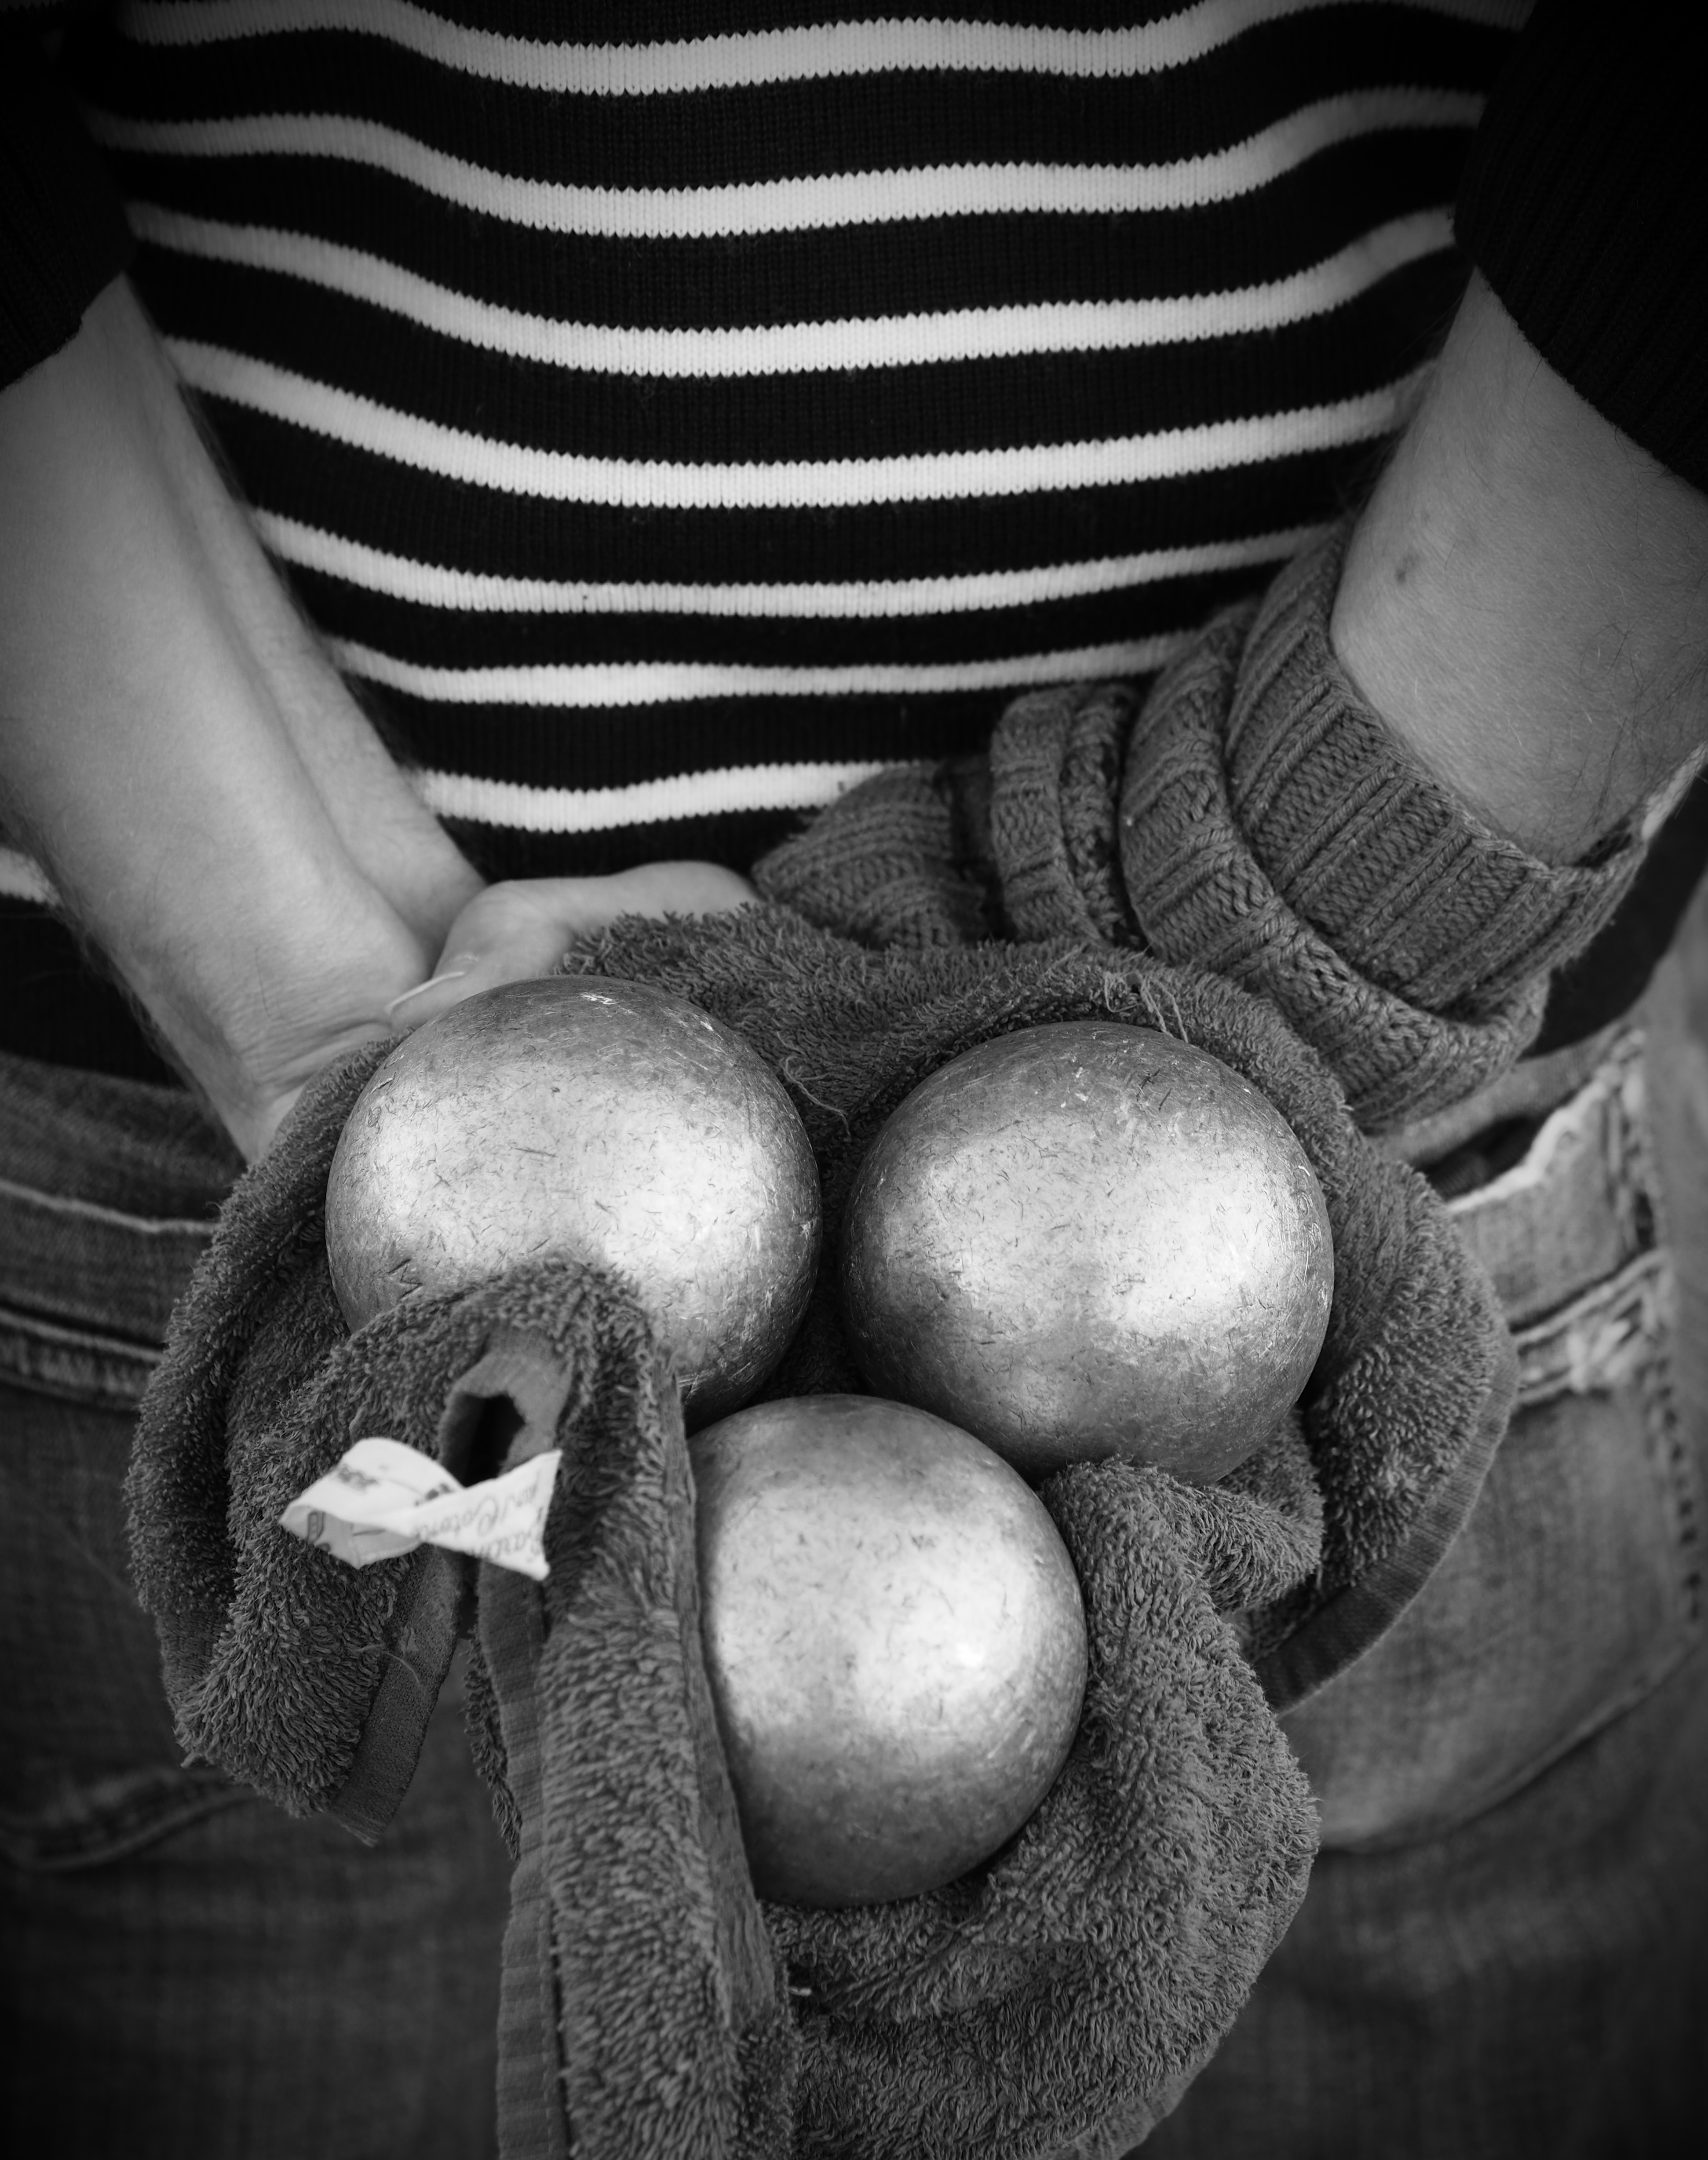
hand, black and white, white, photography, black, monochrome, arm, muscle, close up, human body, photograph, sense, monochrome photography